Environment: real
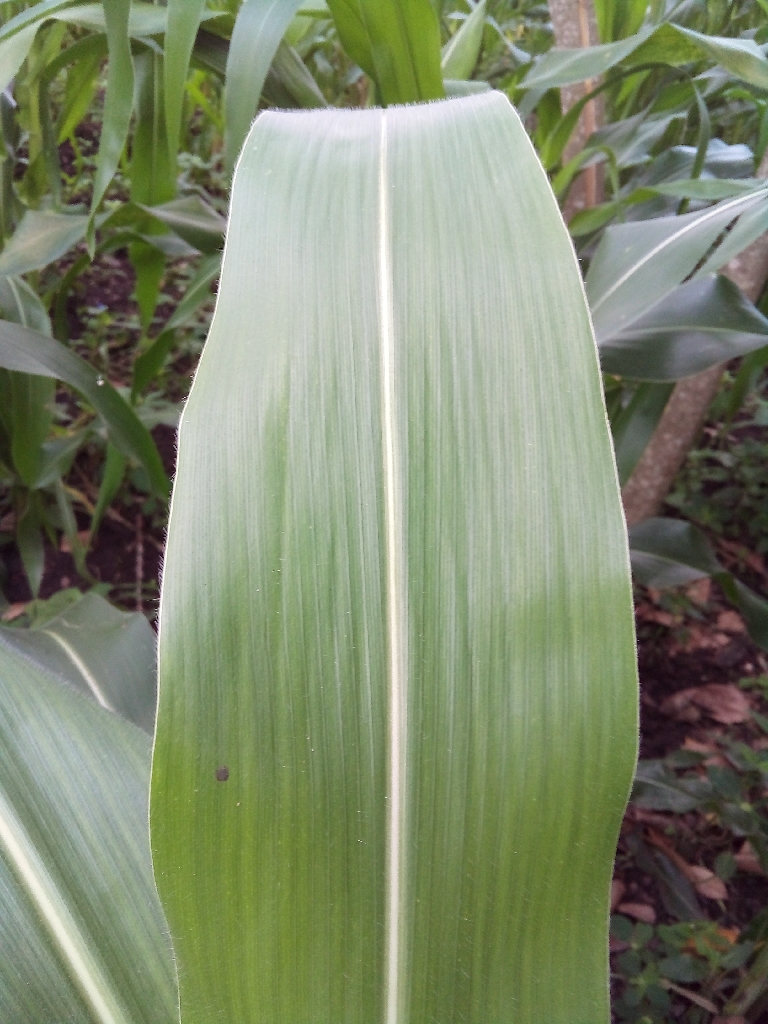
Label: healthy